Batiovo

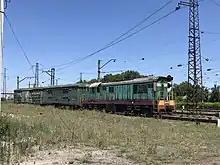
A ChME3 locomotive leaving the rail yard of Batiovo

The place was first mentioned in 1205 as Bátyú. During that time, the settlement was located on the banks of the Tisza river, however, frequent floods forced the town's residents to relocate to a further location from the river's banks. In 1816, Batiovo had a total of 310 residents and 54 houses. In 1910, the settlement was part of the Kingdom of Hungary and had a total of 1,490 inhabitants, the majority of which were Hungarians. In 1921, the local arm of the Communist Party of Czechoslovakia was established in Batiovo.